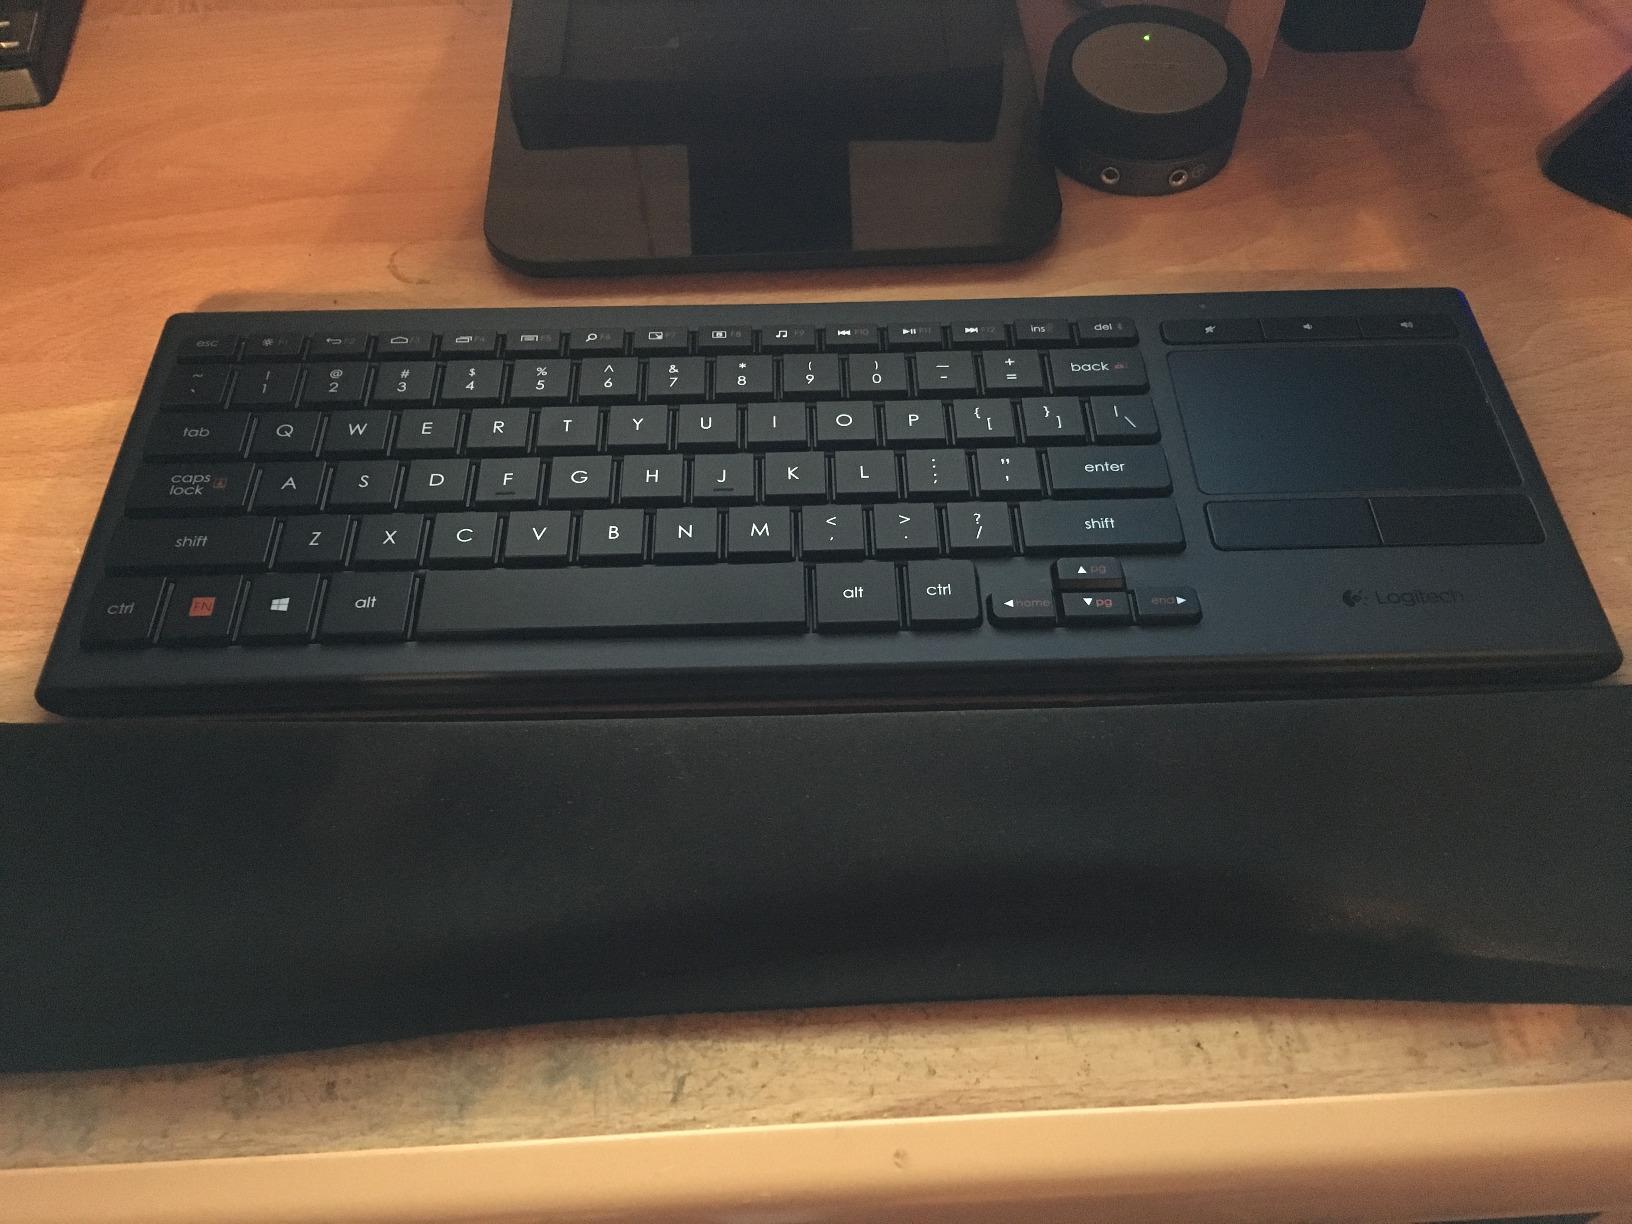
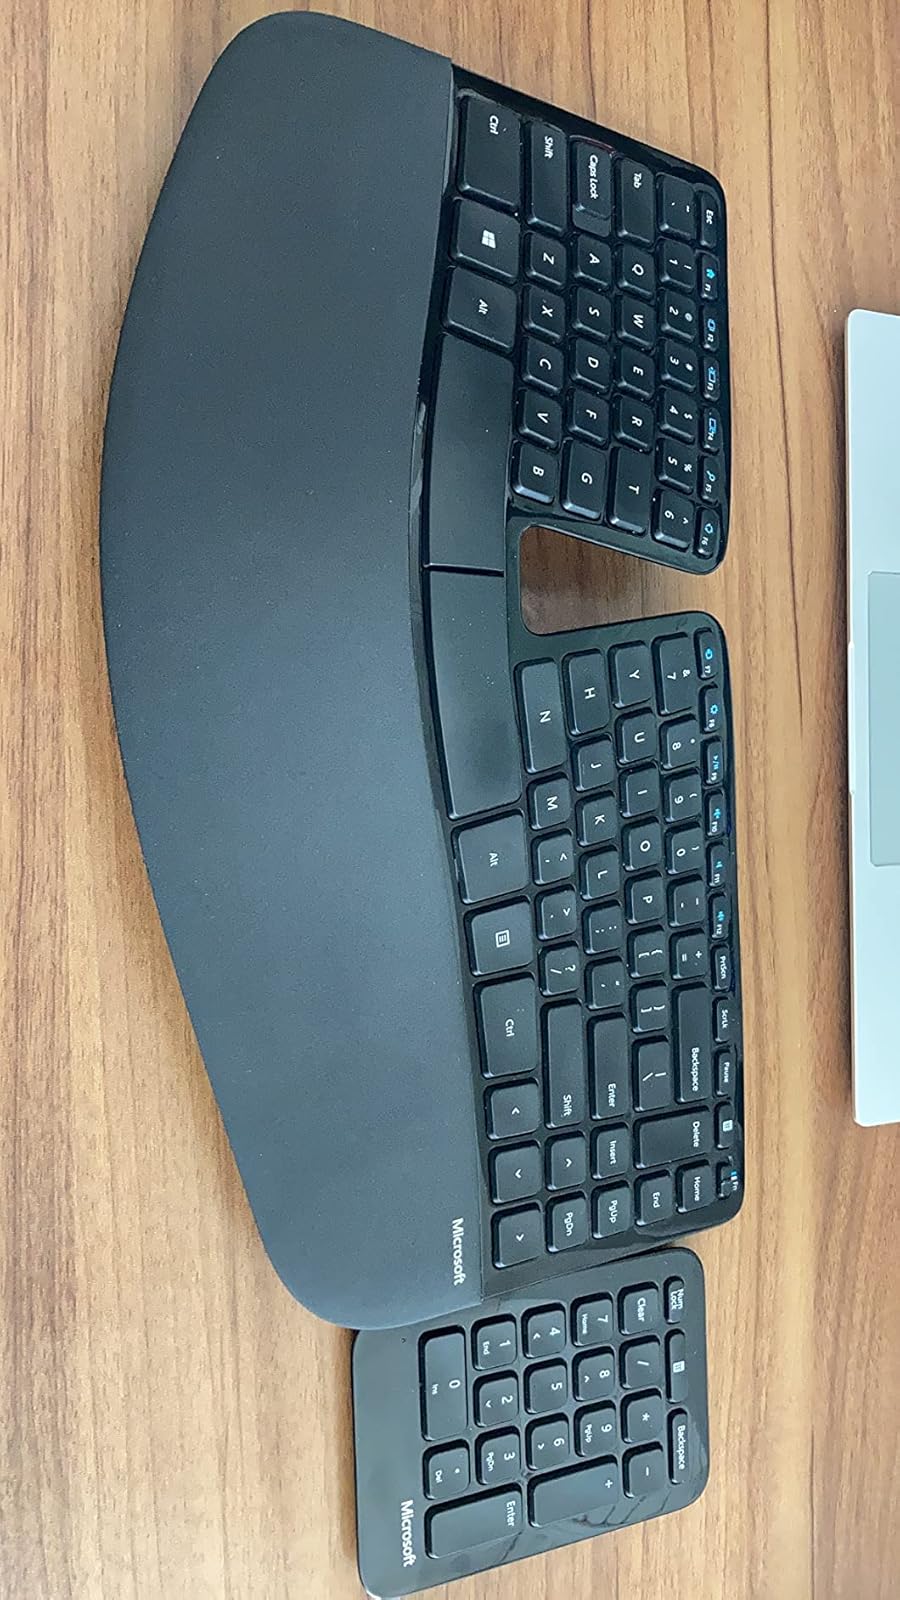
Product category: keyboard
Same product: no